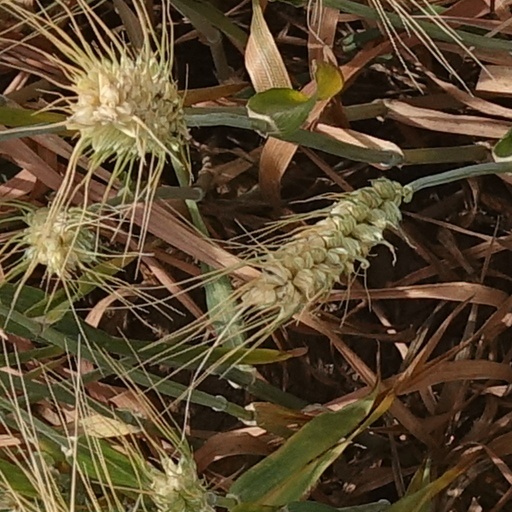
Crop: wheat